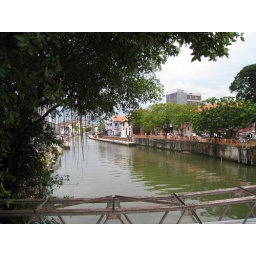
Scene from the river in old town Melaka, with Banyan tree in the foreground.